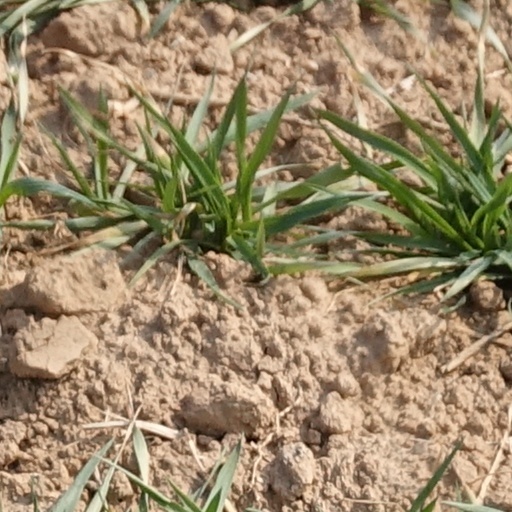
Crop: wheat